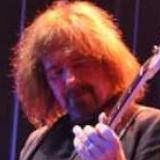
Age: 63